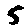
Label: 5